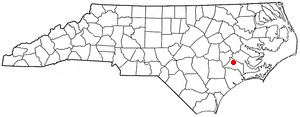
Vanceboro est une ville américaine située dans le comté de Craven dans l'État de Caroline du Nord. En 2010, sa population était de 1 005 habitants.